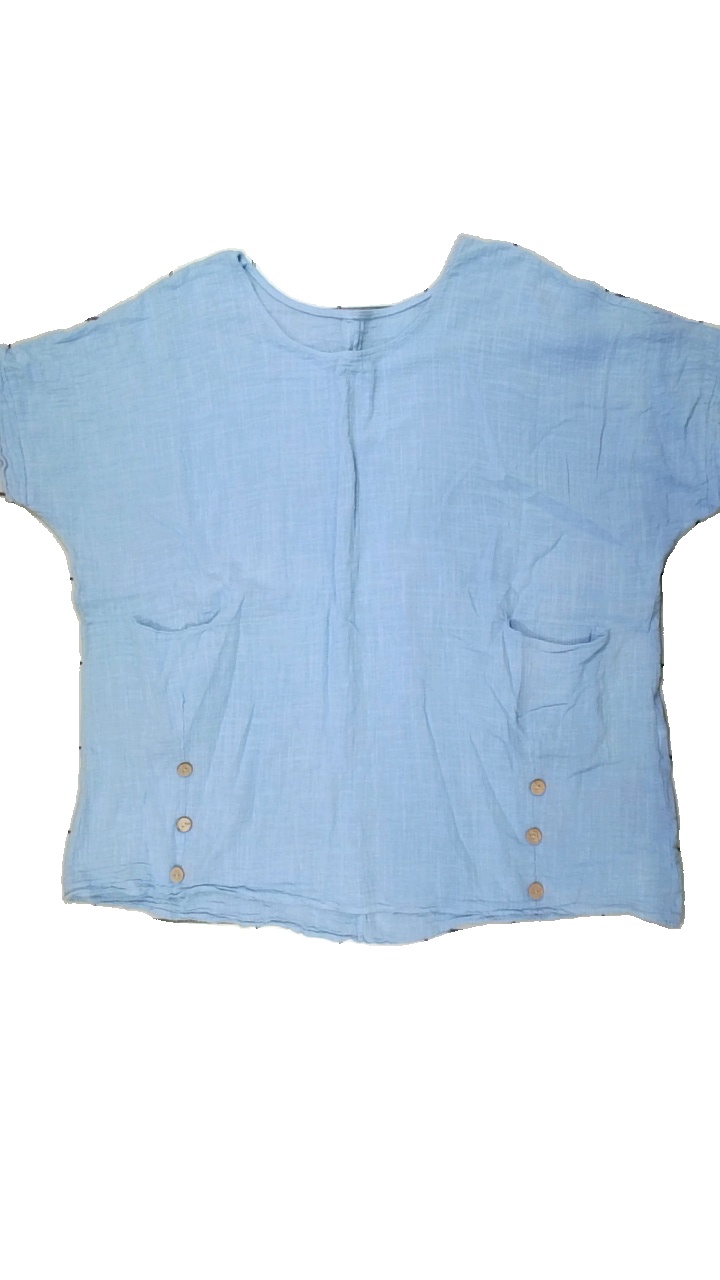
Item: Top (Ladies)
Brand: Missing
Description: blå top
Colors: Blue
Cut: Regular
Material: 100% cotton
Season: All
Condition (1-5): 5
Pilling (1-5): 5
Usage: Reuse
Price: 50-100